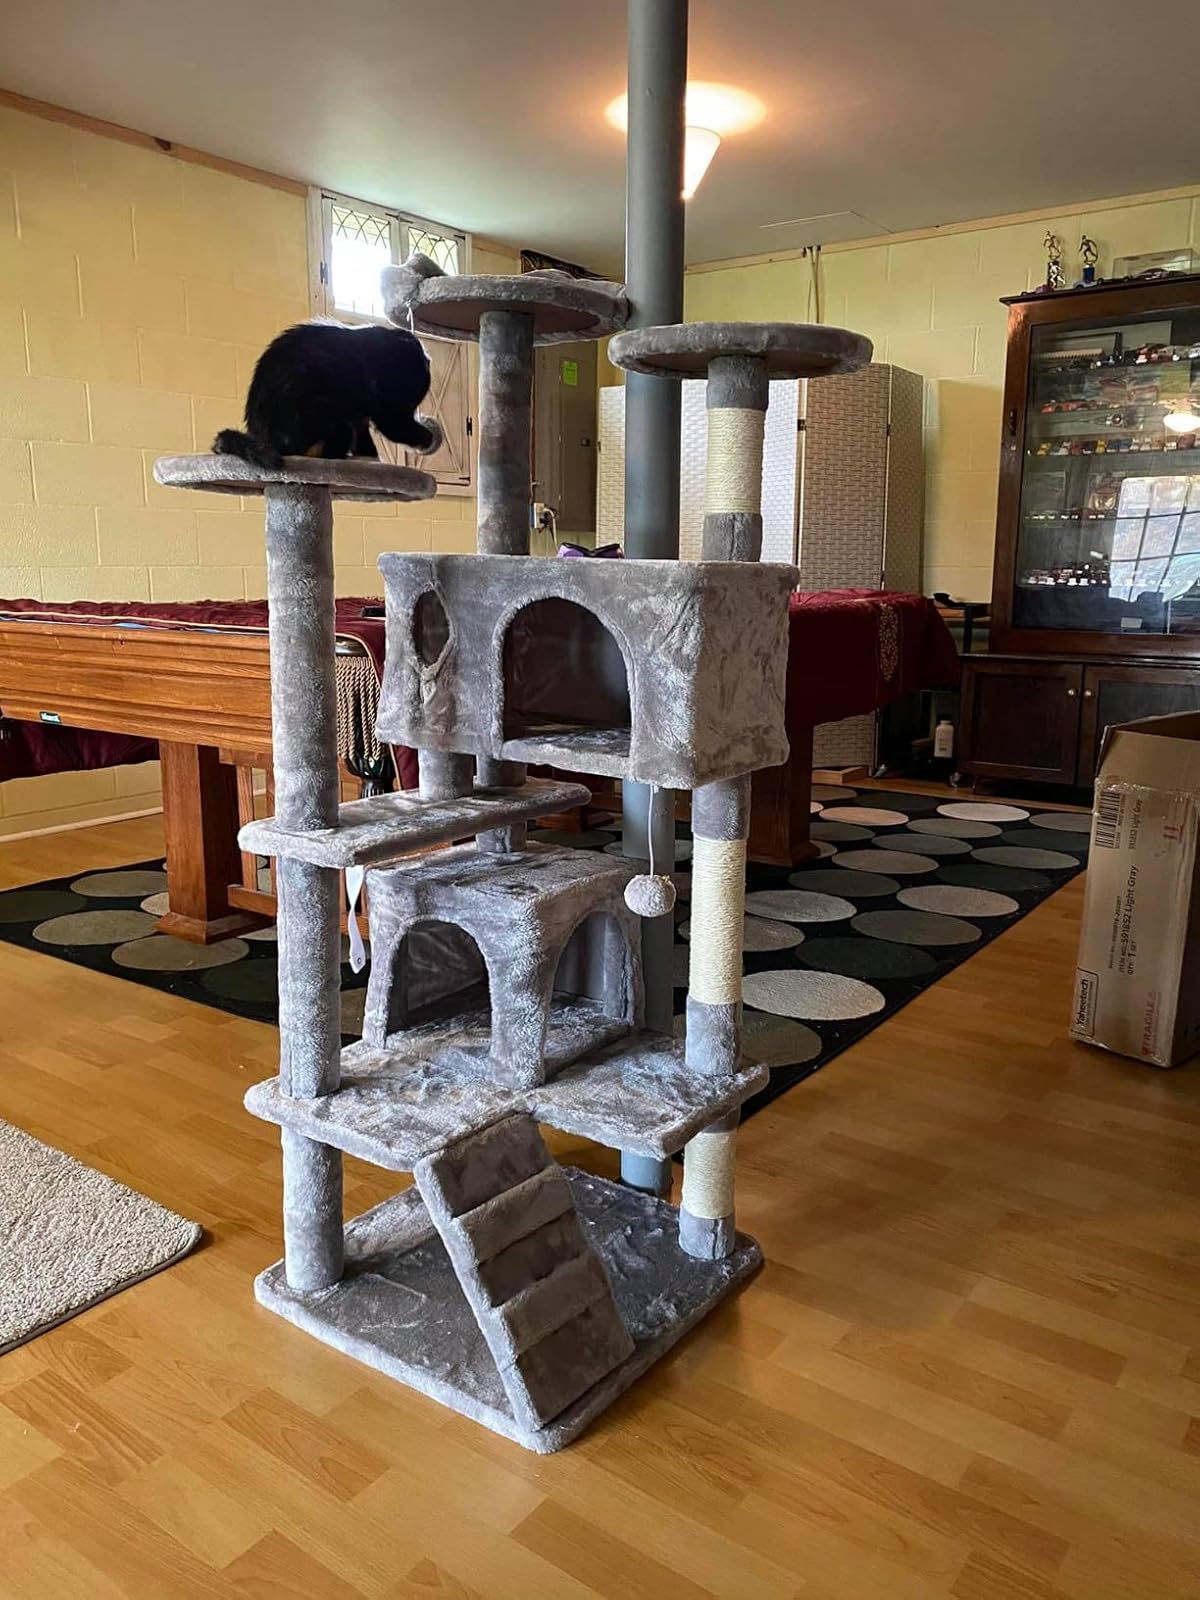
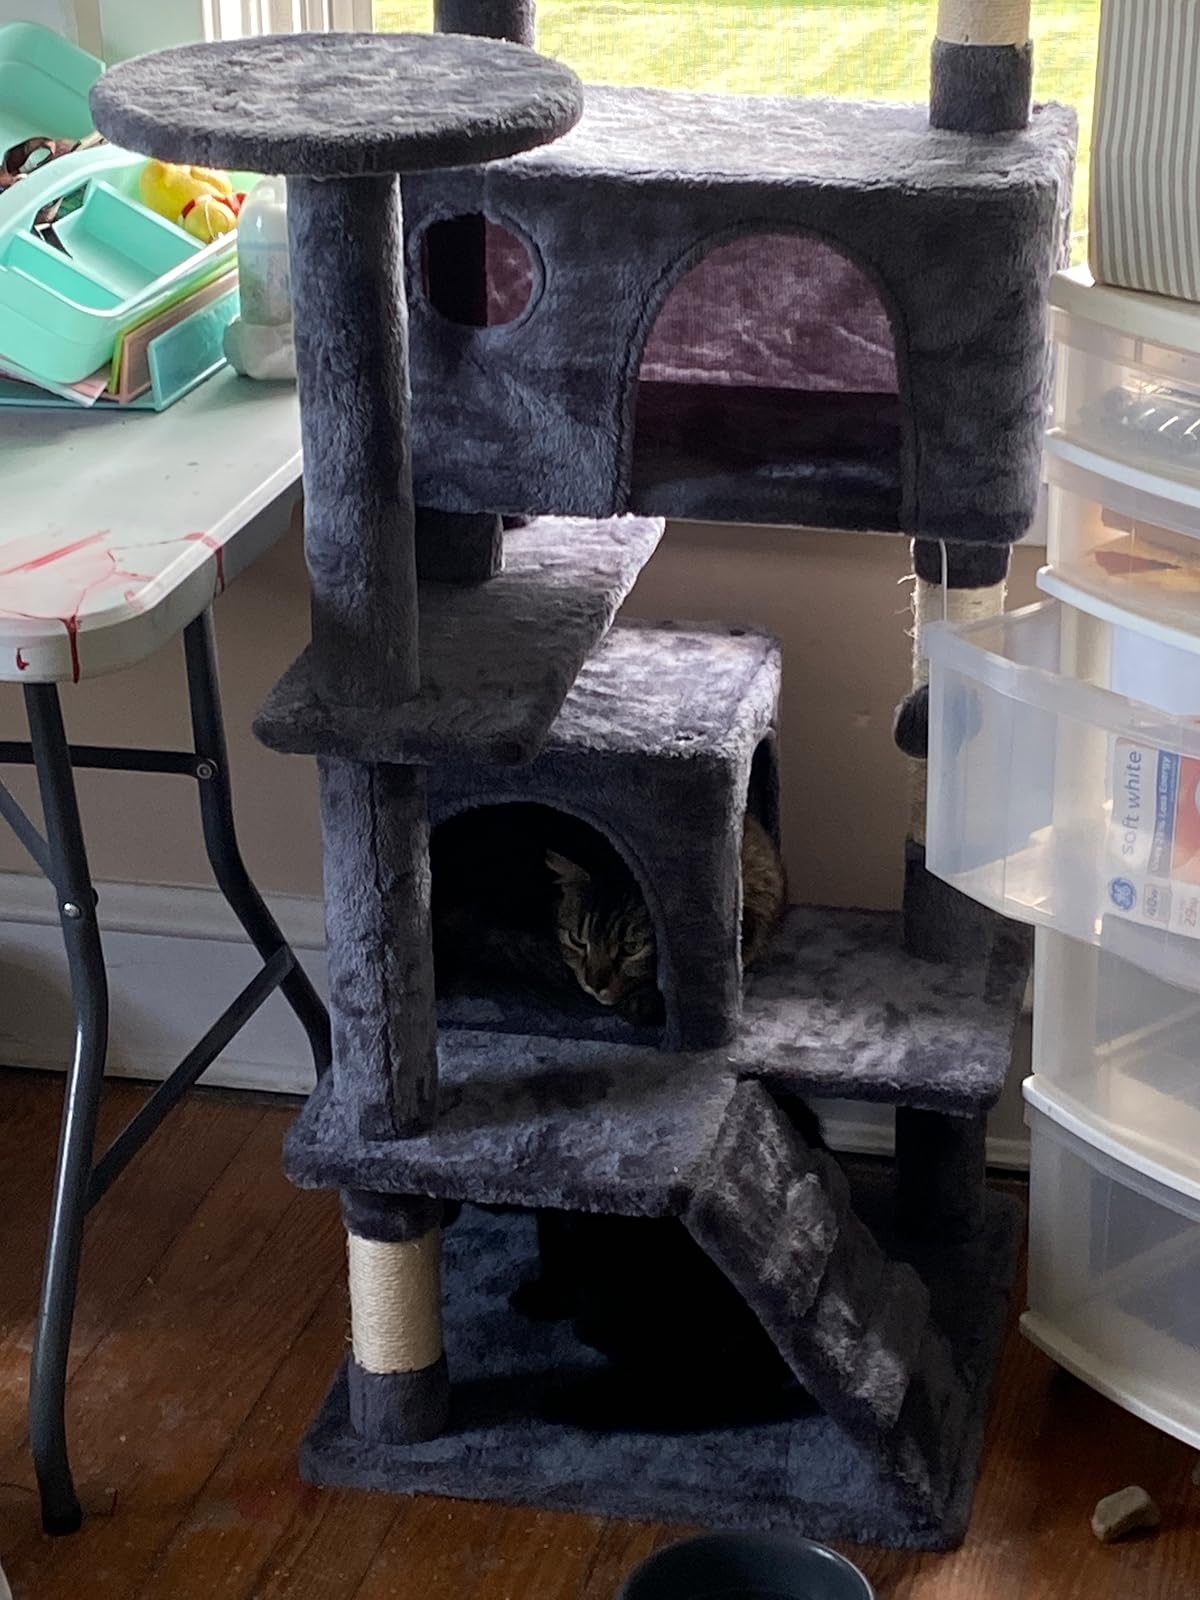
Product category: items_cat tree
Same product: yes